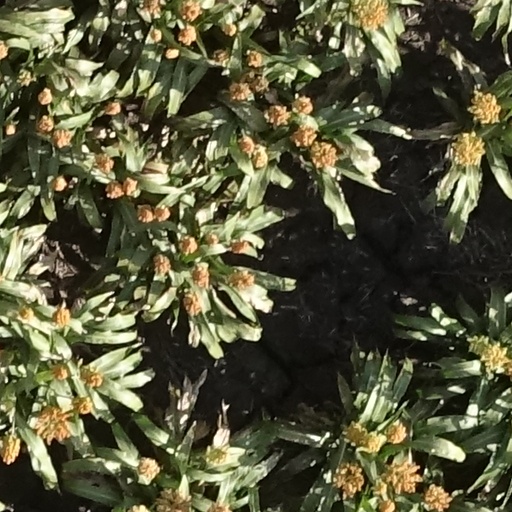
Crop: sorghum